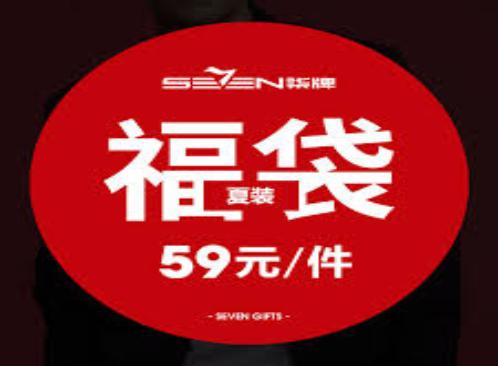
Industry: Clothes